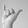
ASL letter: Y